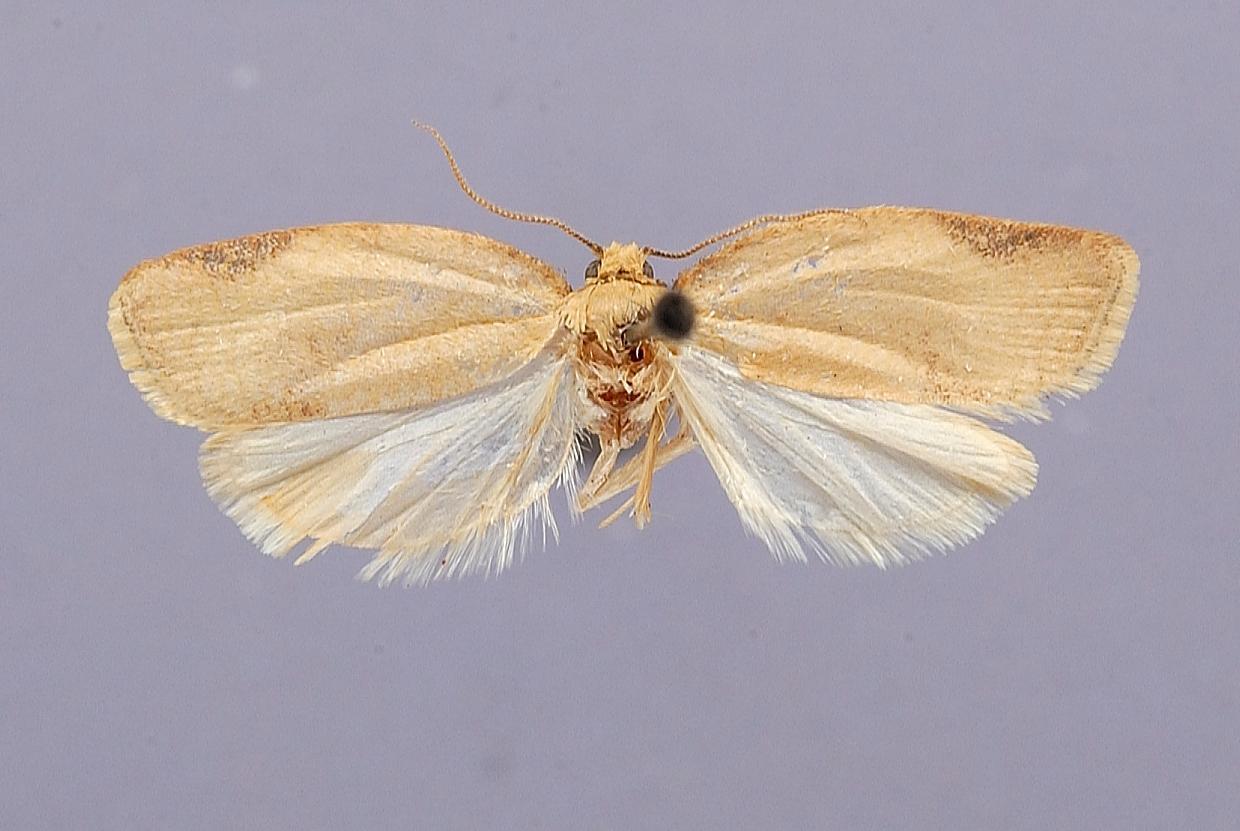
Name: Argyrotaenia lautana
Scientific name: Argyrotaenia lautana Powell, 1960
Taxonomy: Animalia, Arthropoda, Insecta, Lepidoptera, Tortricidae
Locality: San Bernardino Mountains, Camp Baldy, San Bernardino, California, United States
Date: "June 24-30"